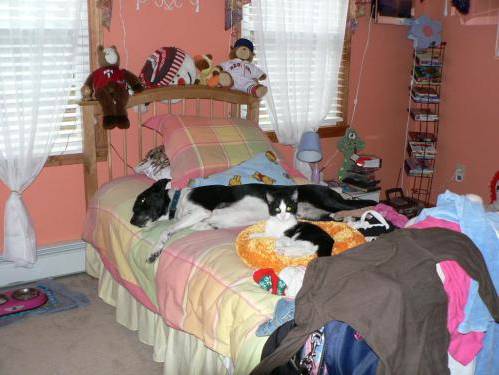
Label: cat